Andrew Spottiswoode

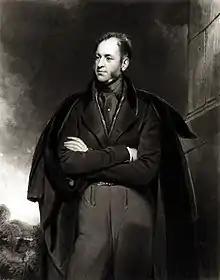
Mezzotint of Spottiswoode, by James Bromley, printed by Lahee & Co, published in 1838 by Thomas Boys, after Thomas Phillips

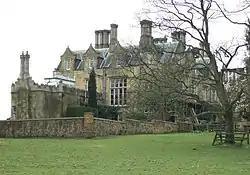
Broome Hall, Surrey

Andrew Spottiswoode (19 February 1787 – 20 February 1866) was a Scottish printer, publisher and politician, MP for Saltash from 1826 to 1830, and Colchester from 1830 to 1831.